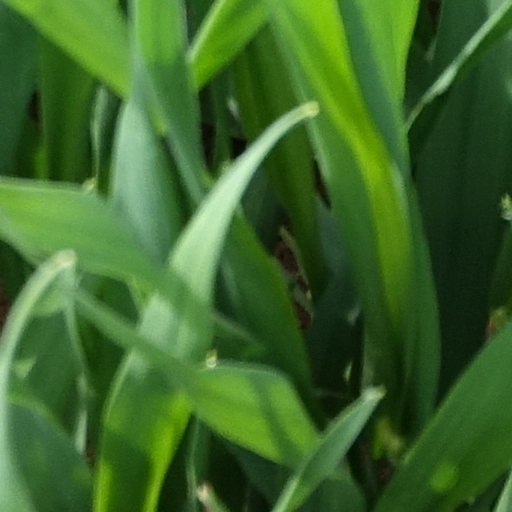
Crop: wheat